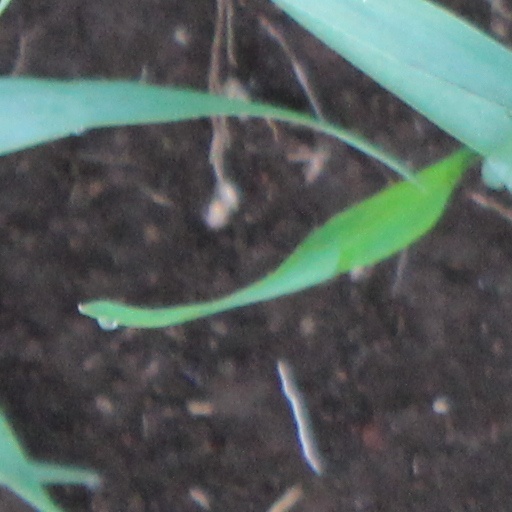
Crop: wheat